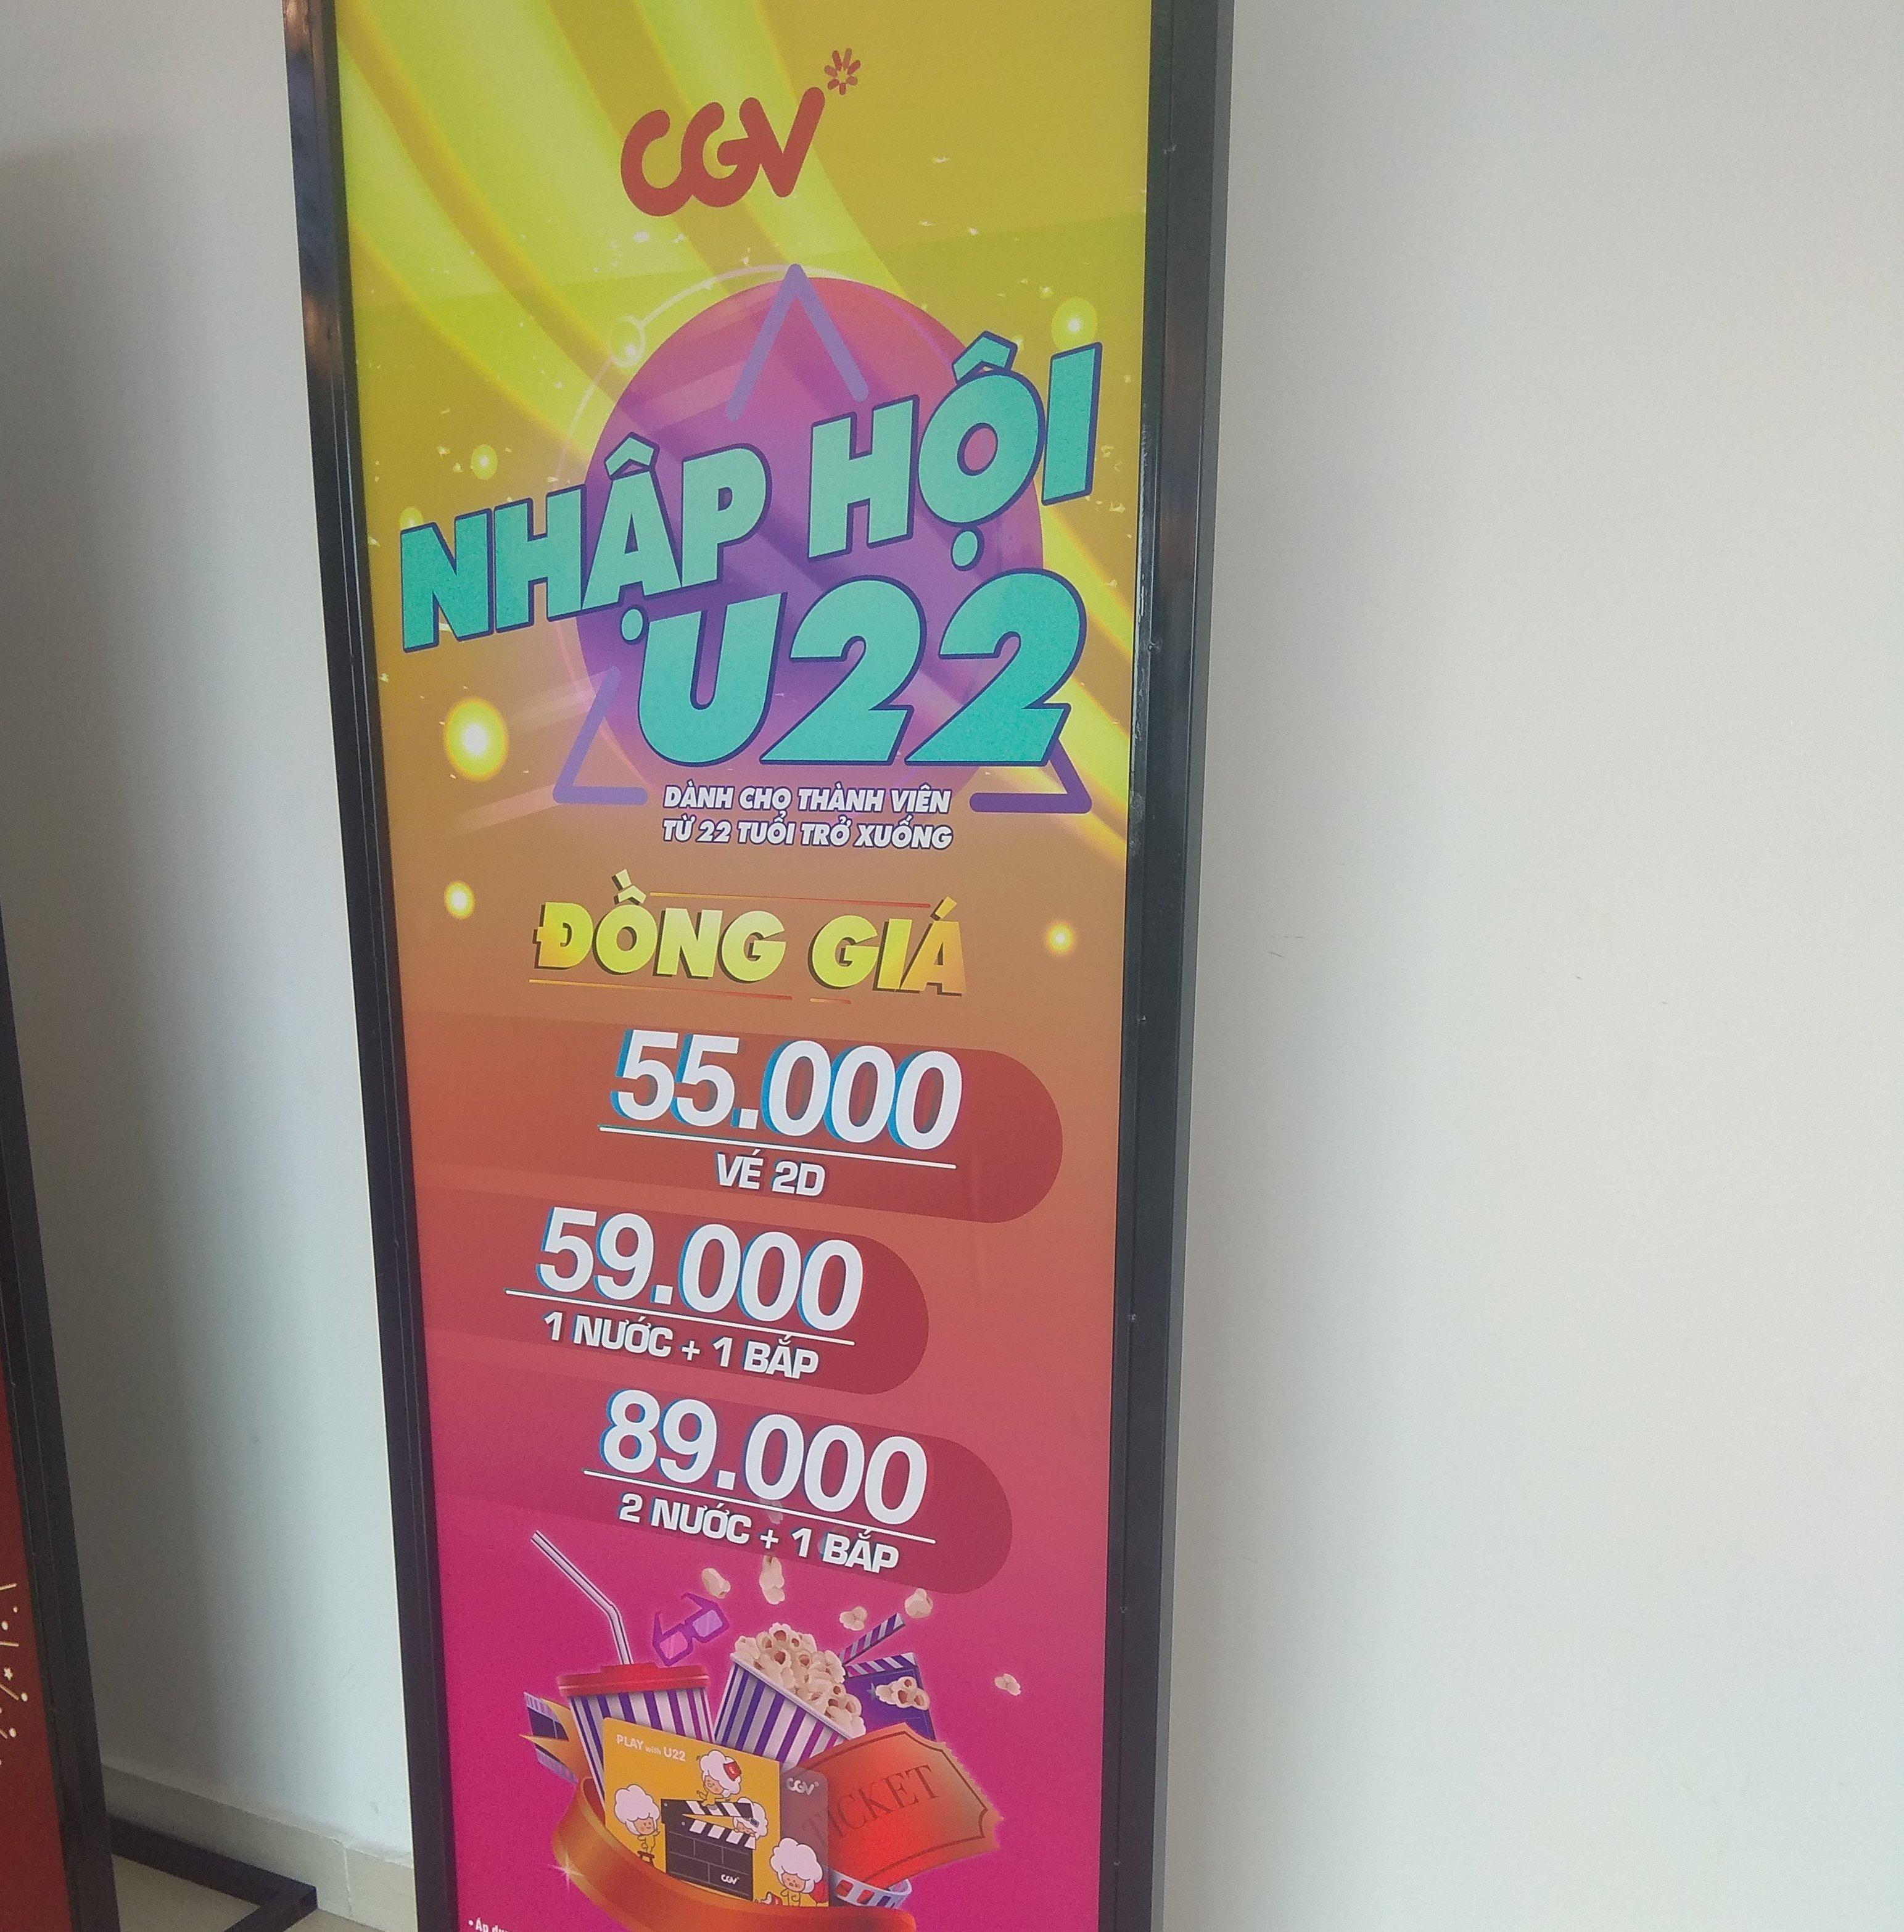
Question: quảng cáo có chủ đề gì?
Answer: có chủ đề nhập hội u22